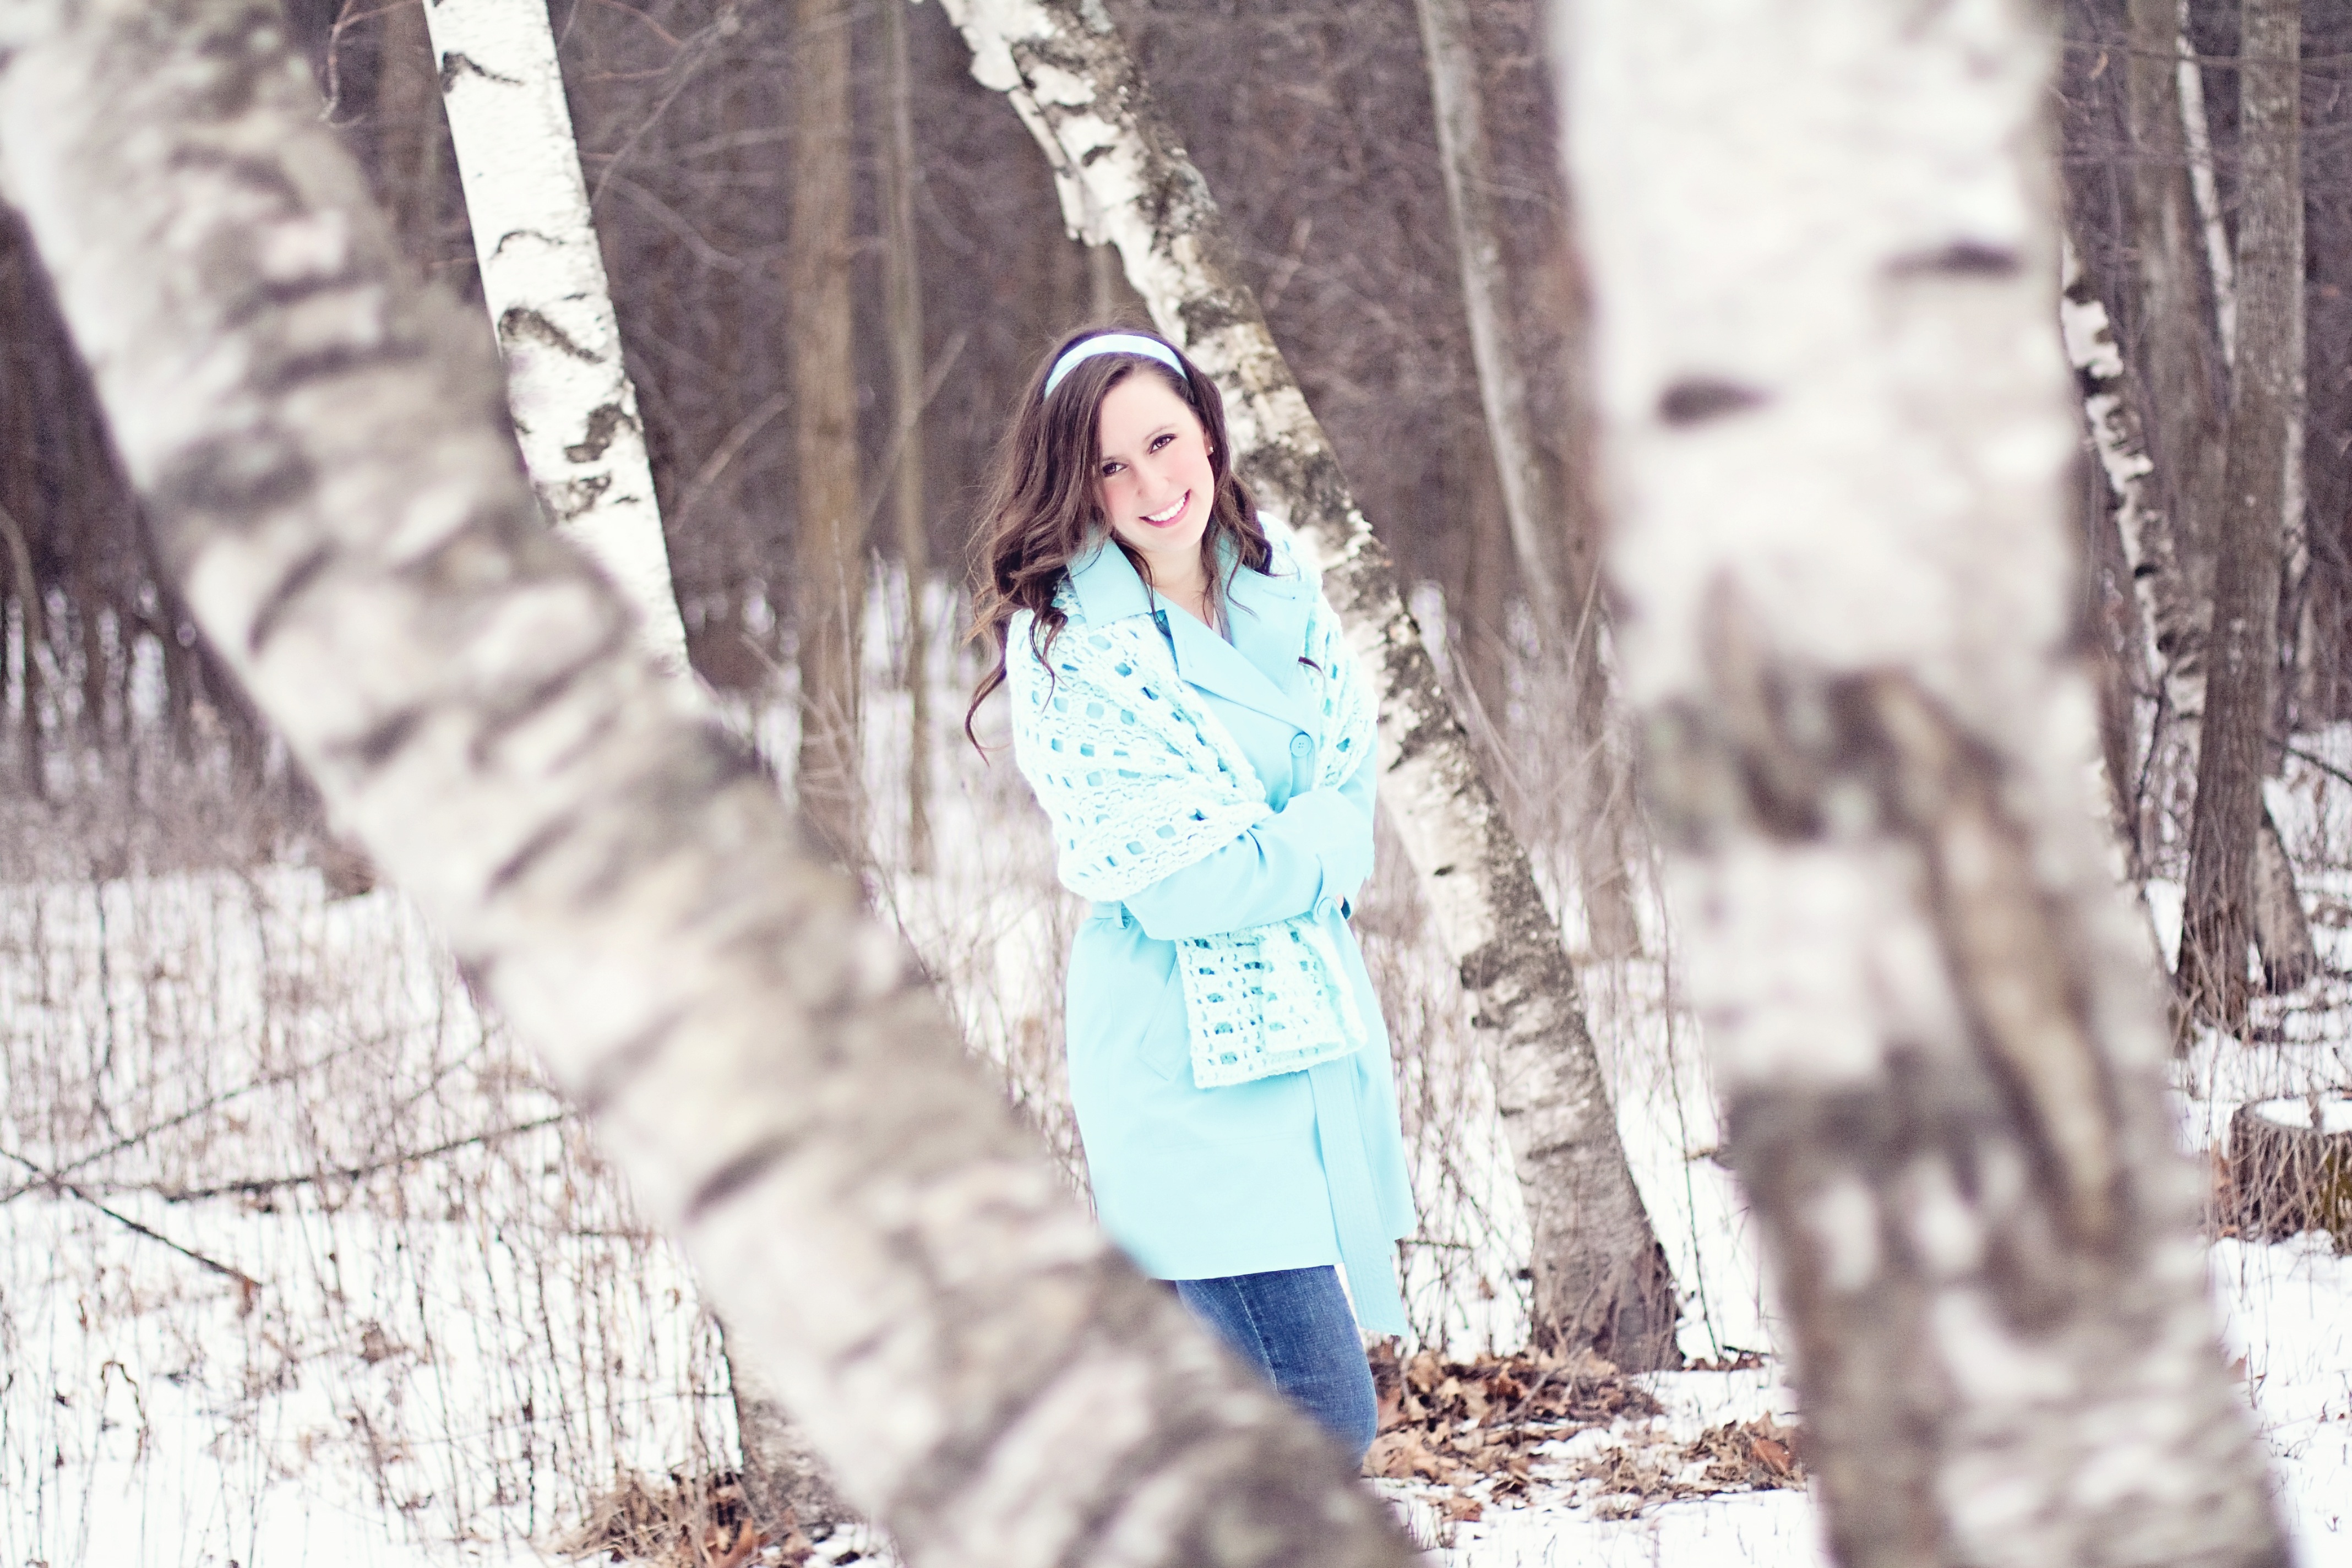
tree, snow, cold, winter, girl, woman, photography, spring, fashion, season, laughing, aqua, happy, photograph, beauty, nice, pretty, photo shoot, portrait photography